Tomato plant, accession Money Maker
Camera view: tilt-top (135 deg); turntable rotation: 120 degrees
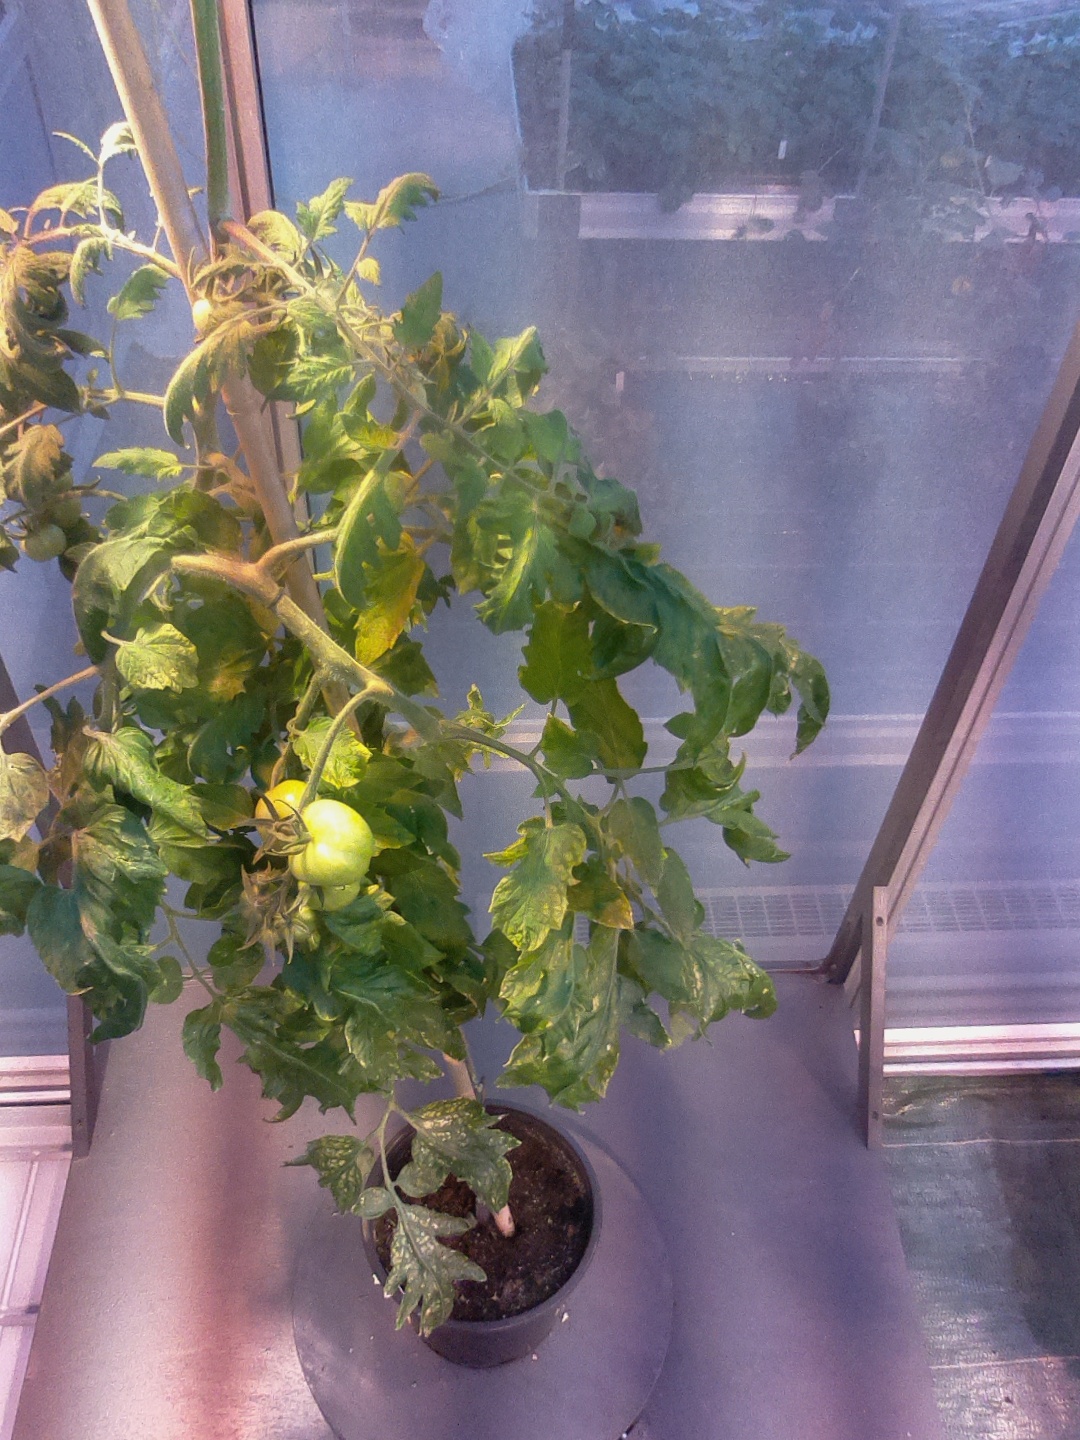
BBCH growth stage 76: 60%-70% of final fruit size